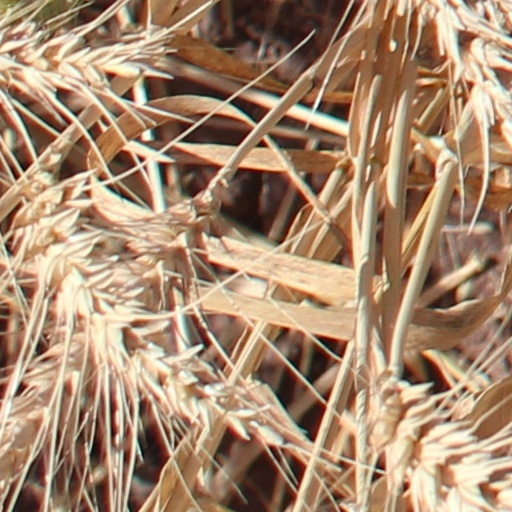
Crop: wheat